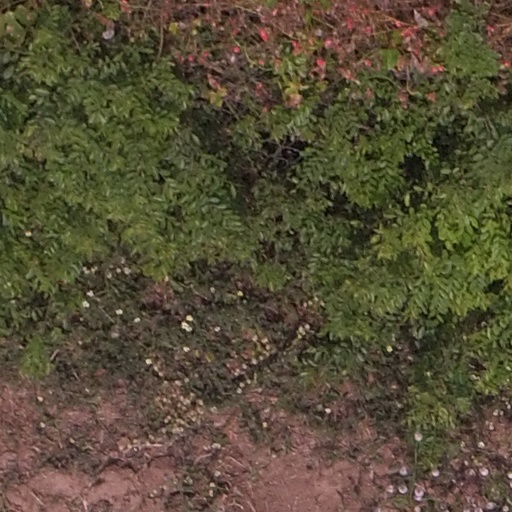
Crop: maize; corn